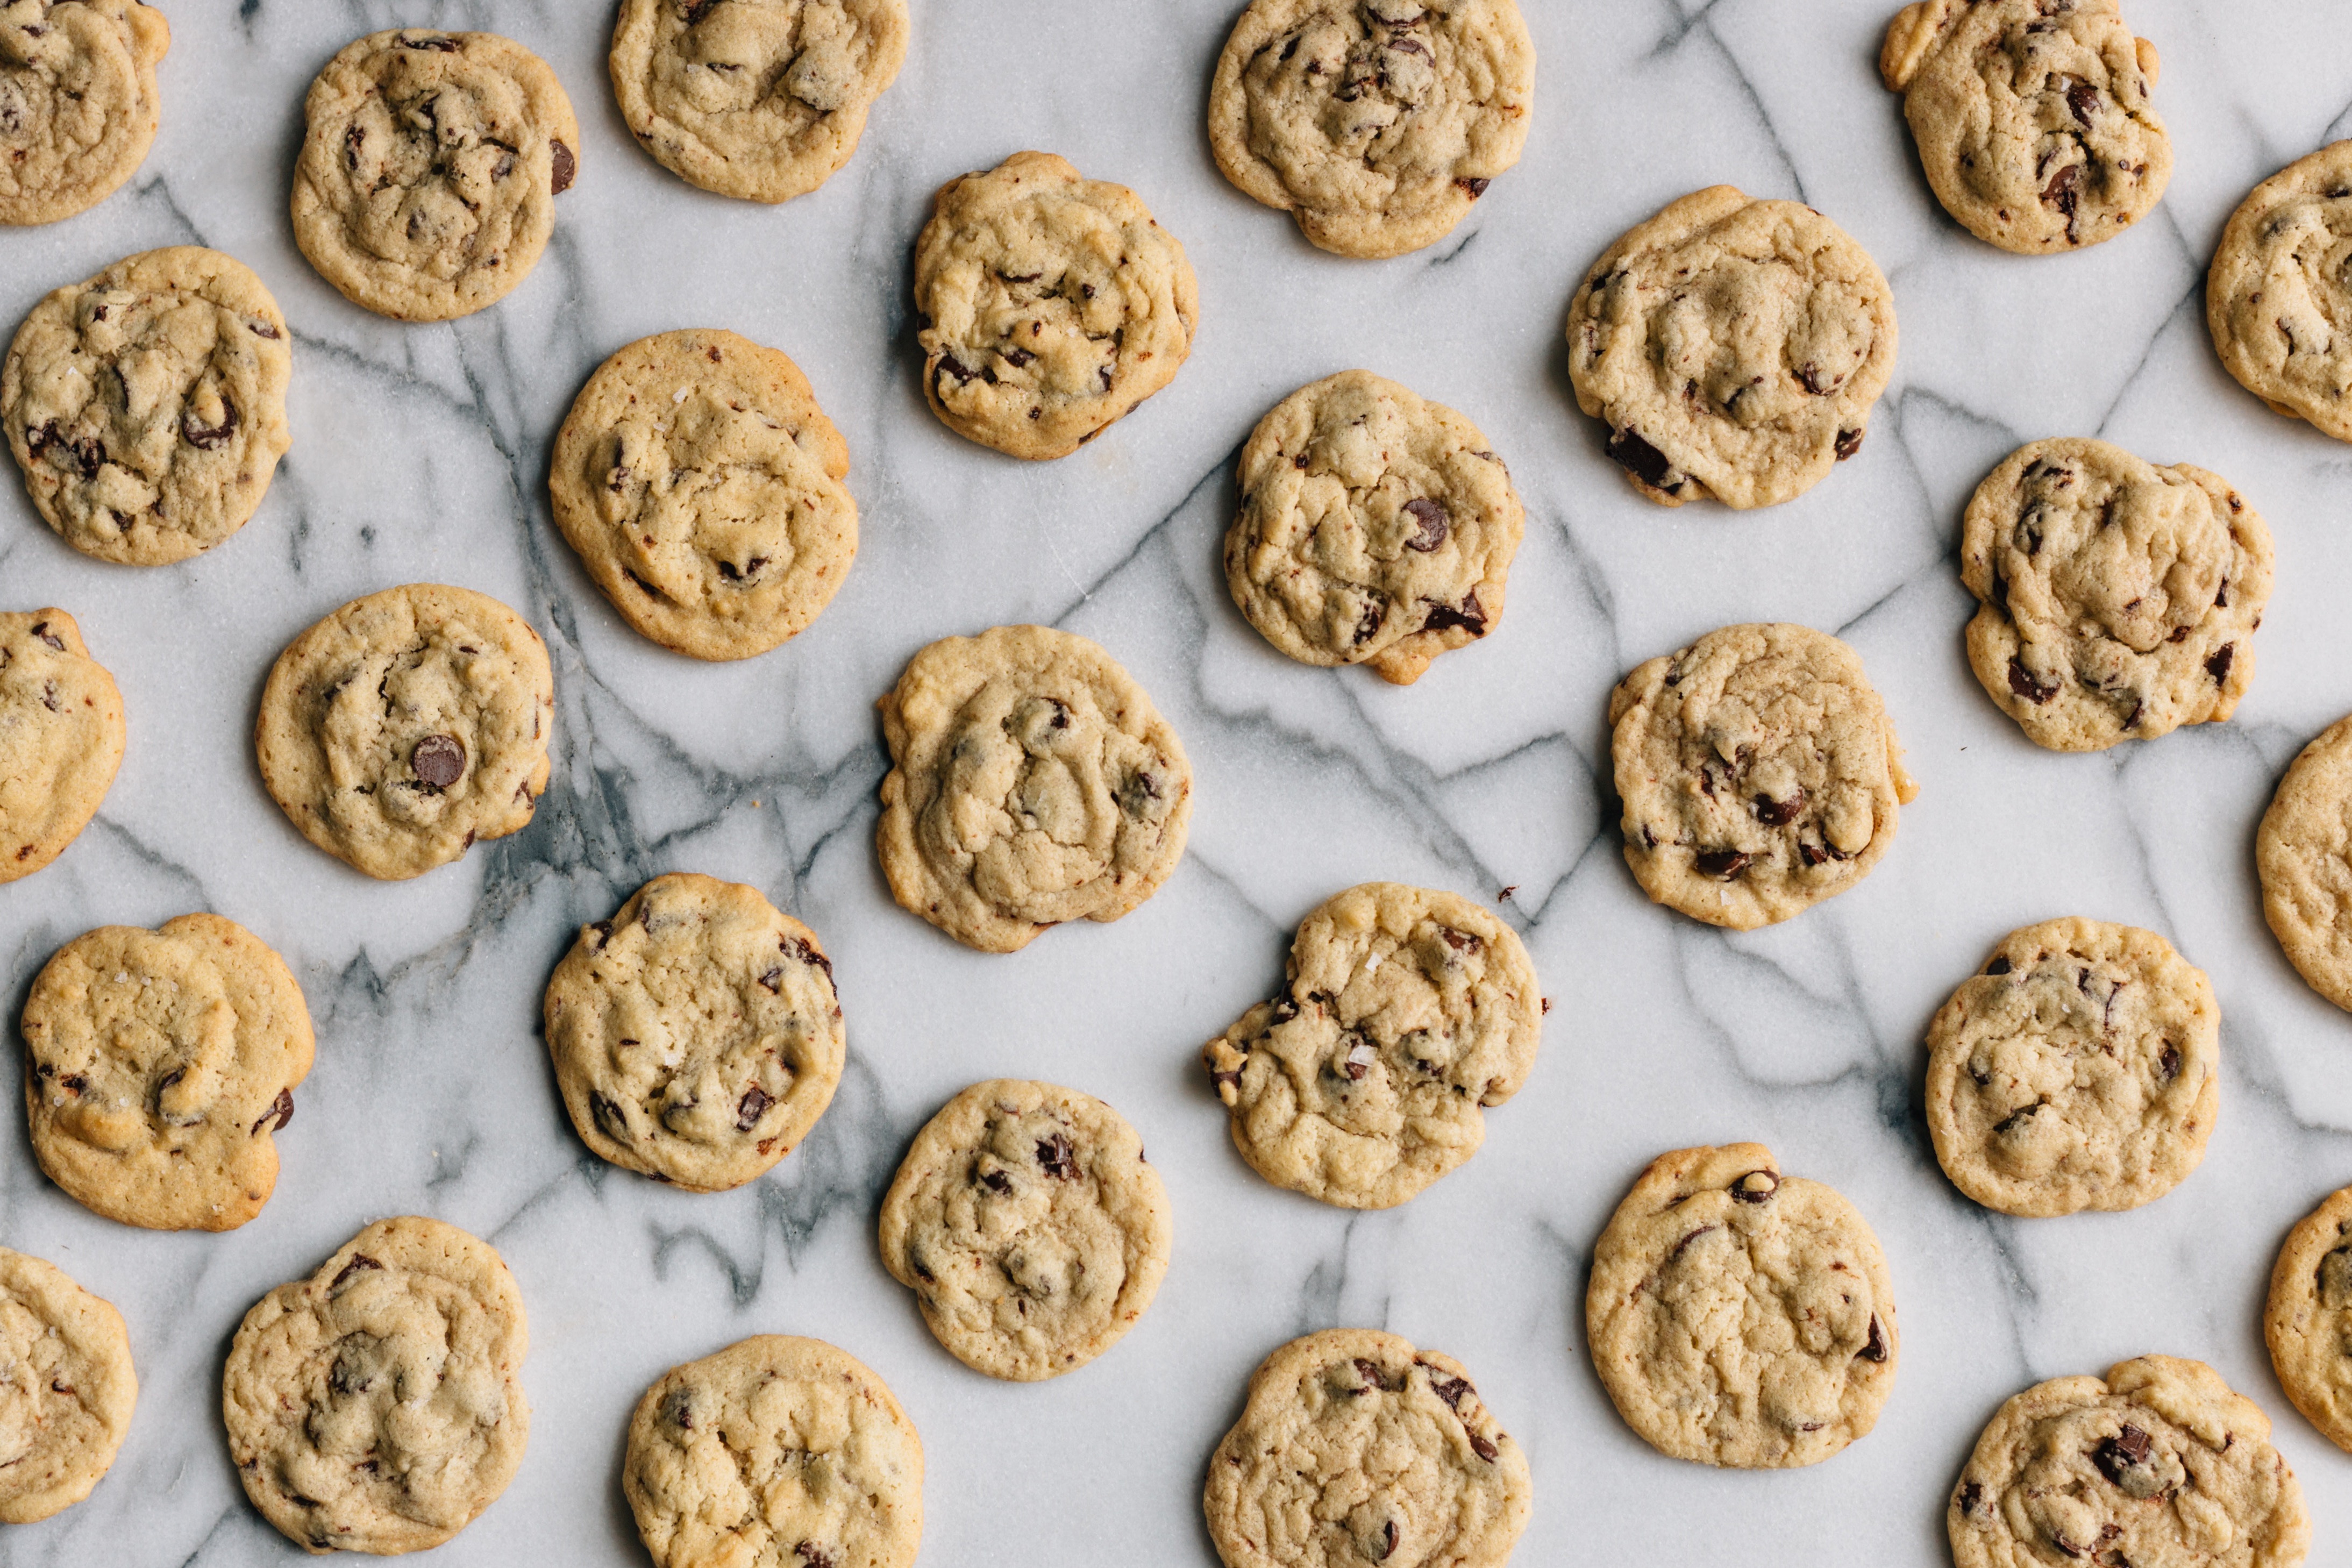
food, dish, cookies and crackers, snack, ingredient, cuisine, cookie, chocolate chip cookie, oatmeal raisin cookies, baked goods, finger food, peanut butter cookie, dessert, cookie dough, gluten, baking, nut, produce, Nut butter, recipe, oatmeal, snickerdoodle, peanut butter, walnut